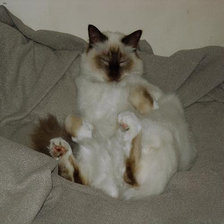
Species: cat
Breed: Birman